Agriculture in Benin

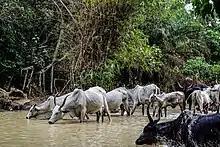
Cattle in Lokoli

Cattle, goats and sheep are the primary animals raised in Benin, most found on the northern grasslands. Pasturage for cattle, goats and sheep is whatever natural plant growth occurs in the area, supplemented by crop residues when these are available. Sheep are often tethered while grazing and goats are left to forage on their own. Very few individuals provide cut fodders or concentrated animal feed for their animals. Benin has numerous grasses suitable for grazing ruminants, but during the dry season can experience shortages in areas of suitable plants, or the available plants provide low nutrition. This is the primary reason for the seasonal migration patterns of most animals. Poultry and pigs are also important economically, but there are very few large operators and most production is at the household level. Grasscutters, rabbits, and African snails round out the livestock assortment.